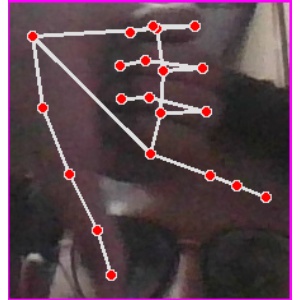
अक्षर: फ